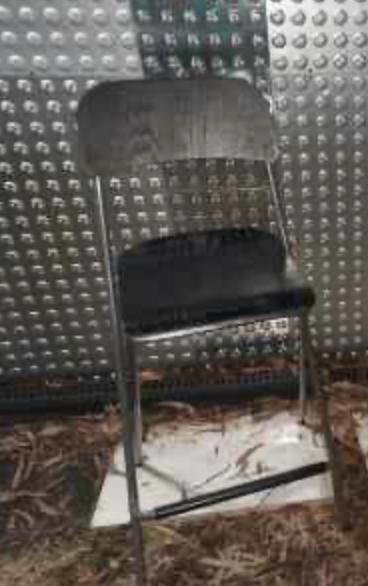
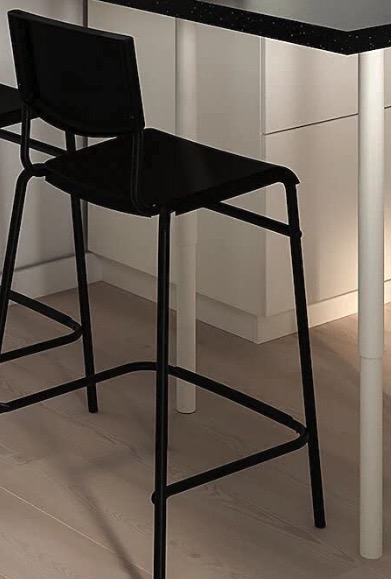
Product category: stool
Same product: no